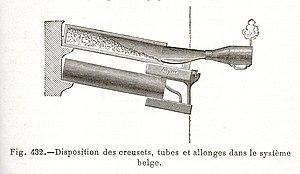
Four belge pour l'extraction du zinc, détail. Image scannée dans
La métallurgie extractive du zinc est l’ensemble des opérations permettant la fabrication de zinc métallique à partir du minerai, ou plus rarement à partir de déchets métallurgiques, d'aciéries notamment.